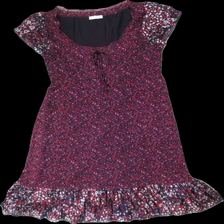
View: front
Type: Dress
Category: Ladies
Brand: Not in the list
Brand text on label: VILA
Colors: Red, Purple, Pink, White, Black, Blue, Multicolor
Material: 100%polyester
Pattern: Floral print
Cut: C-collar, Regular
Size: S
Season: Summer
Price range: 100-150
Recommended usage: Reuse